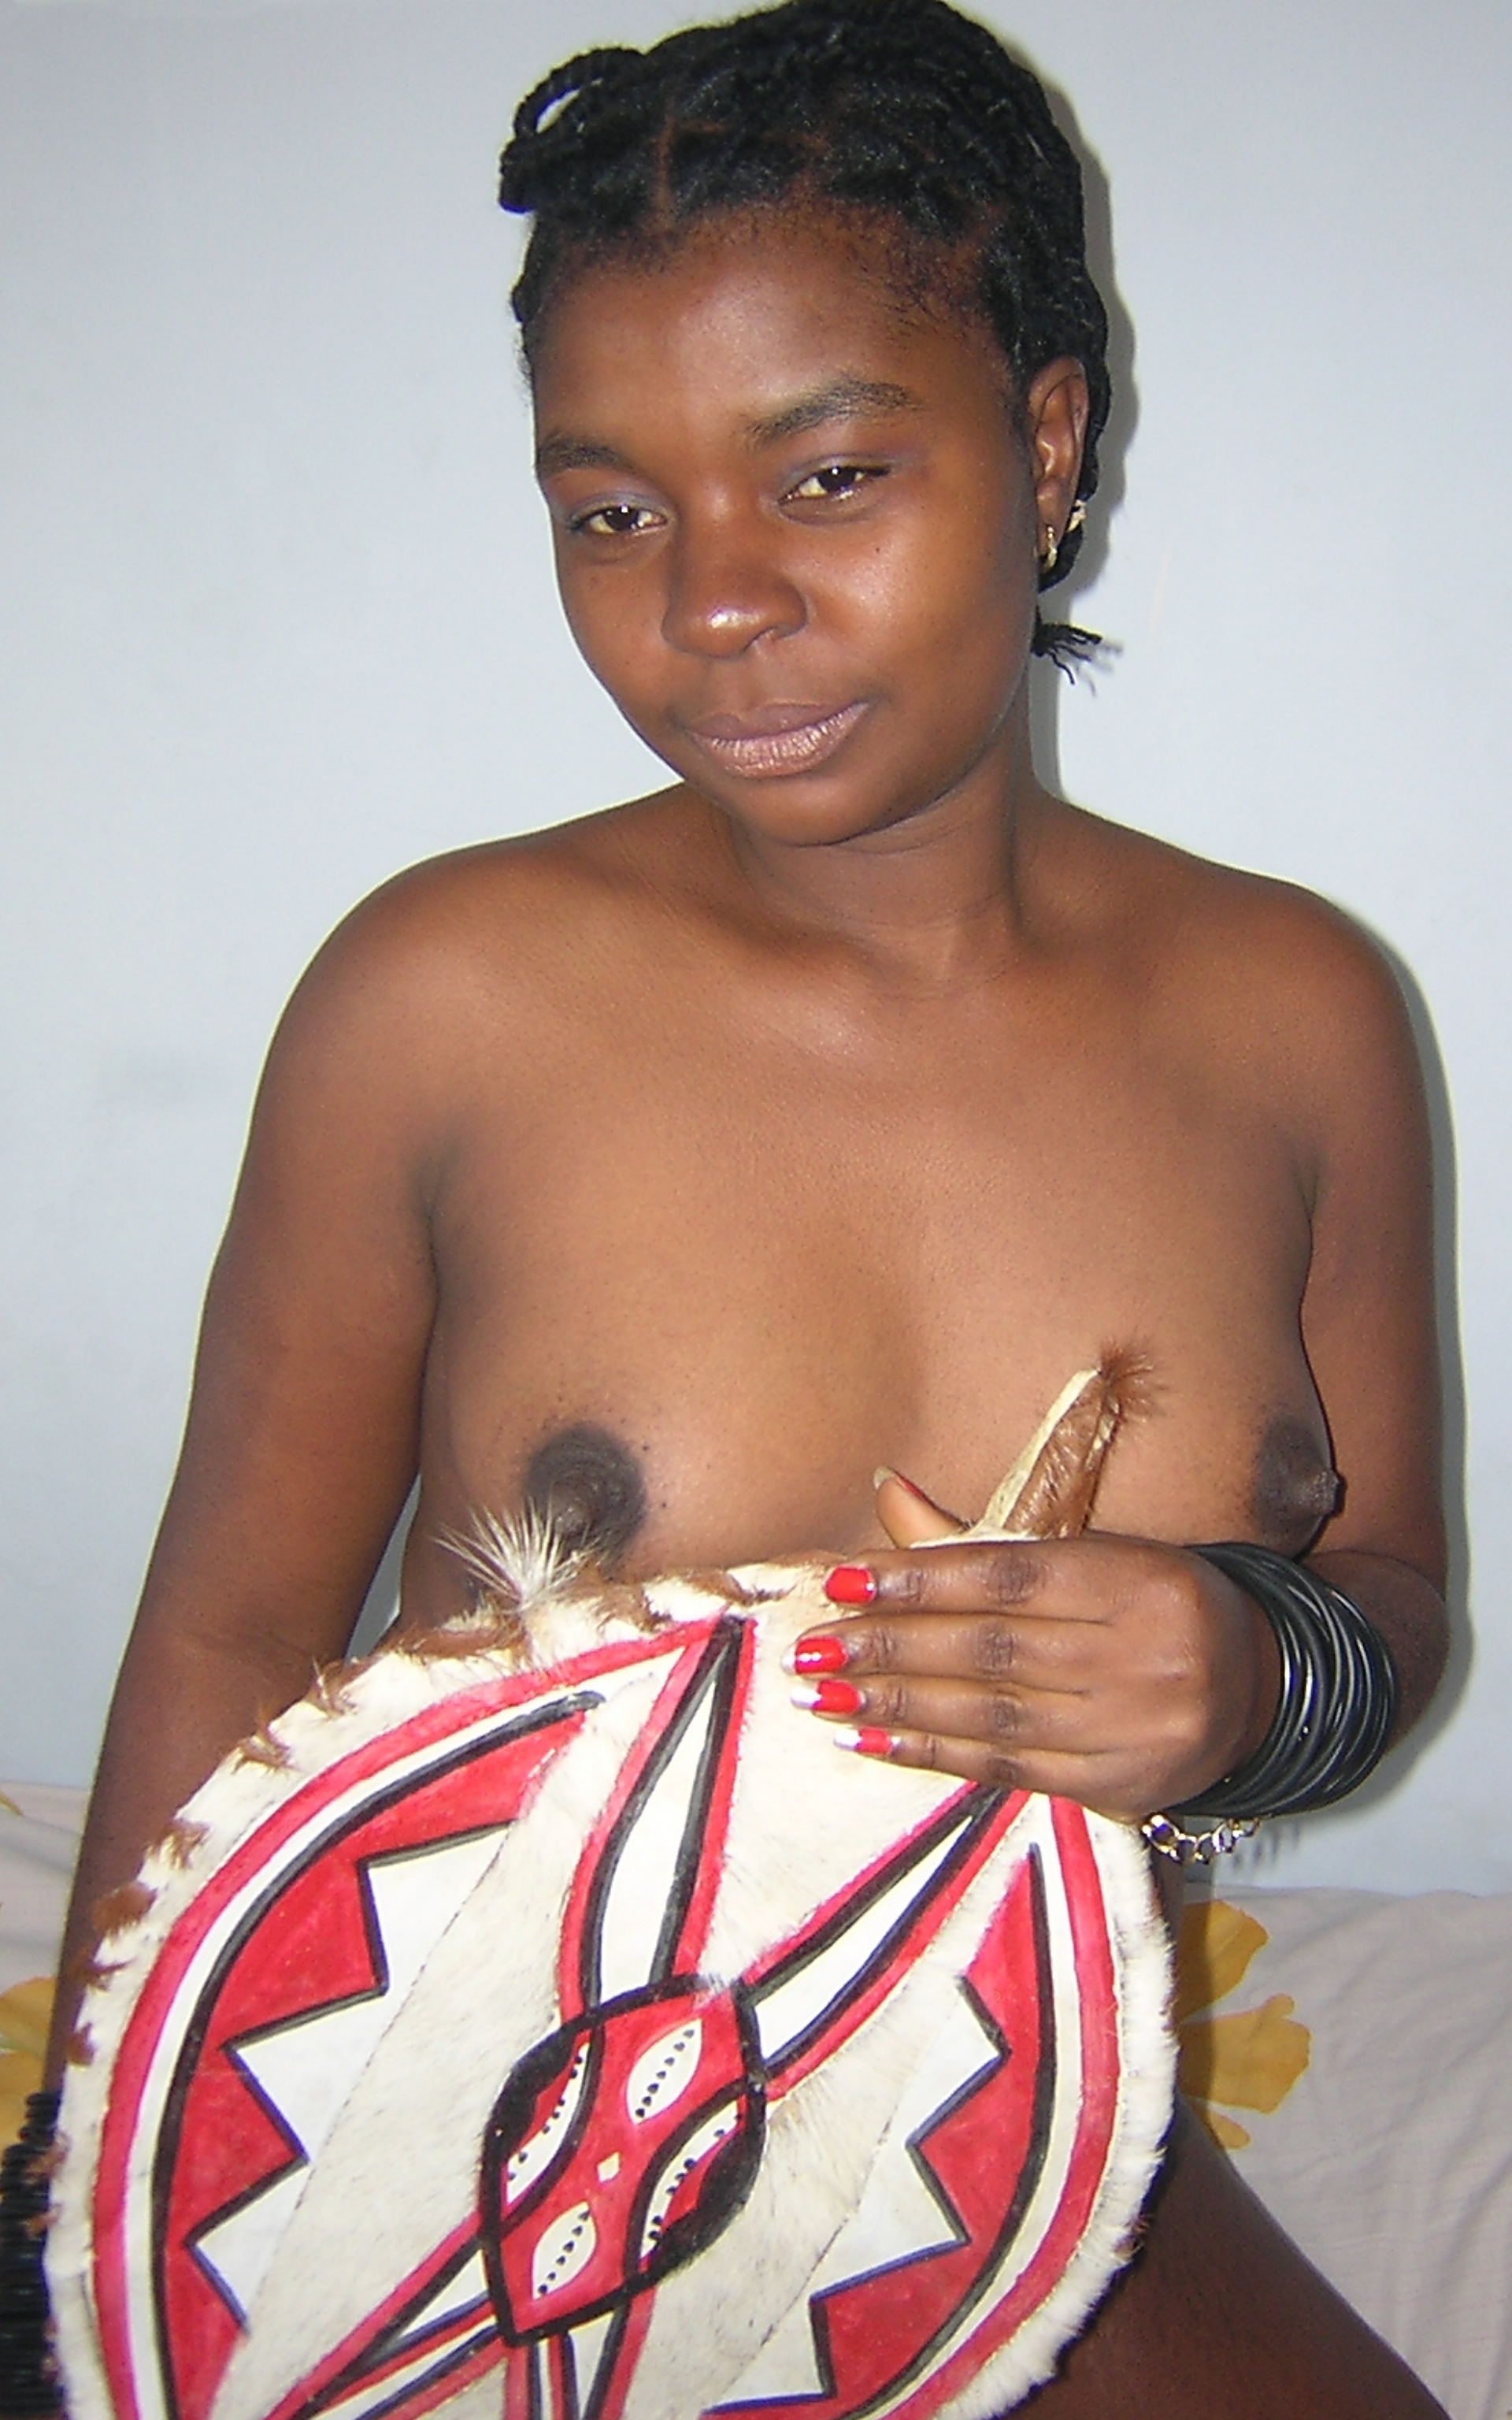
ebony, black, shield, tribal, african, nipples, breasts, topless, woman, girl, lady, black hair